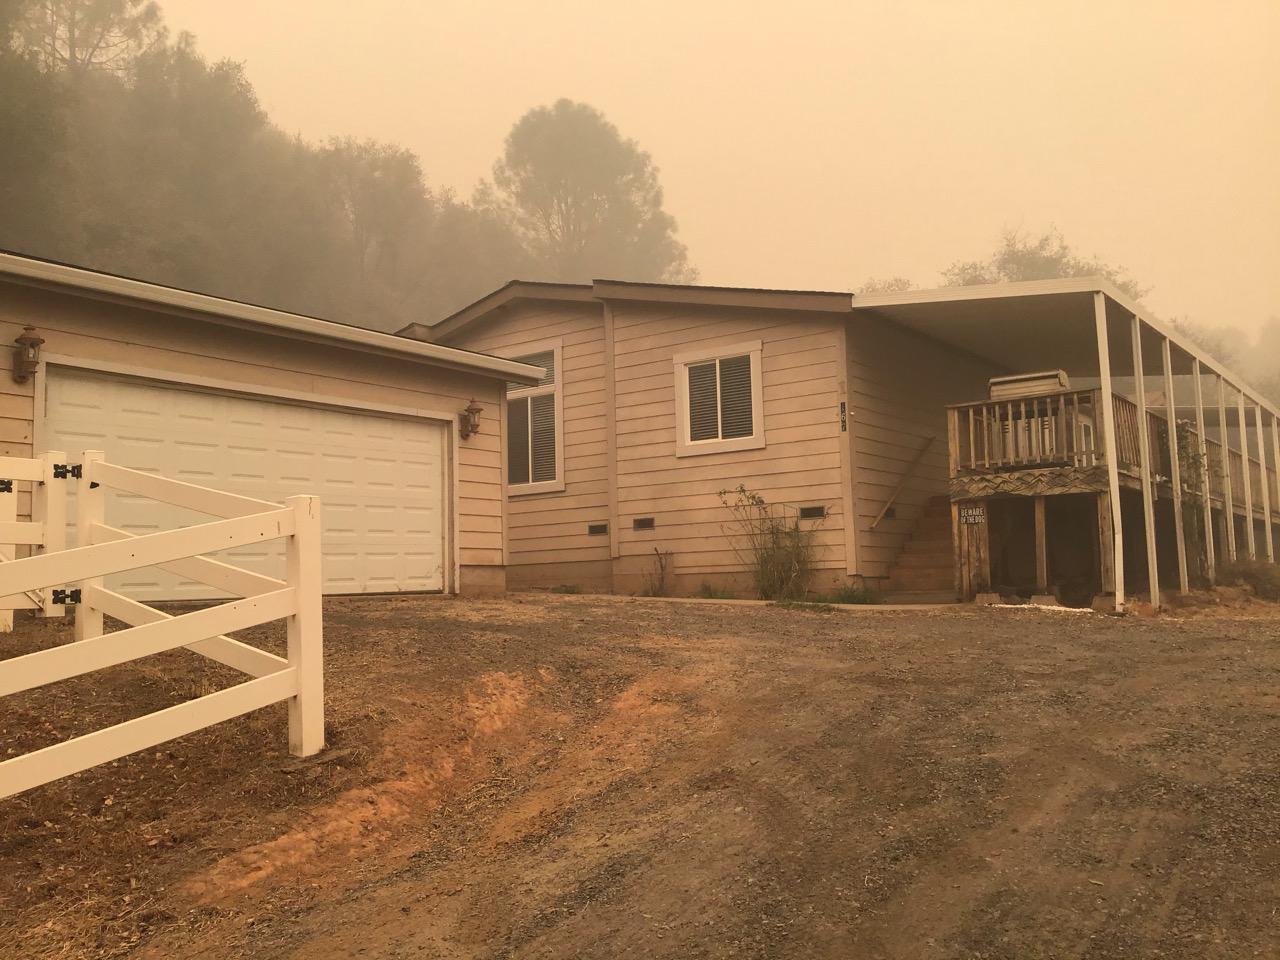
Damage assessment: no_damage